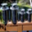
Label: can